Whirlwind Horseman

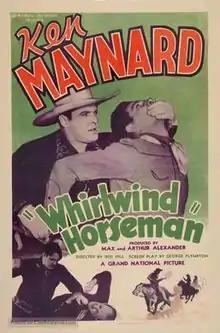
Theatrical release poster

Whirlwind Horseman is a 1938 American Western film directed by Robert F. Hill and written by George H. Plympton. The film stars Ken Maynard, Joan Barclay, Billy Griffith, Kenneth Harlan, Joseph W. Girard and Kenny Dix. The film was released on April 29, 1938, by Grand National Films Inc.